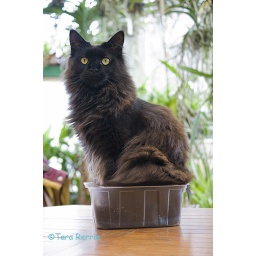
blue in a pot